Timeline of the George W. Bush presidency (2003)

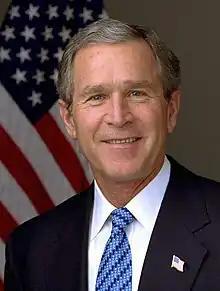
Bush in 2003

The following is a timeline of the presidency of George W. Bush, from January 1, 2003, to December 31, 2003.